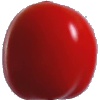
Label: Tomato 4